St Benedict's School, Ealing

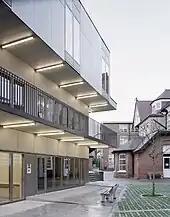
Senior School

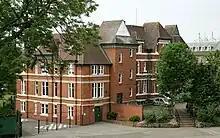
Junior School

St Benedict's School, Ealing was established following the arrival of Benedictine monks from Downside Abbey into Ealing in 1897 to found the first Benedictine Abbey in London since the Reformation. Under the leadership of Sebastian Cave, Ealing Priory School opened on 2 October 1902 with three boys enrolled, following a foundational £5 donation which later featured in the school’s first Priorian magazine. Originally a boys’ school, it was renamed St Benedict’s School in 1948, and ultimately became fully co-educational in 2008.